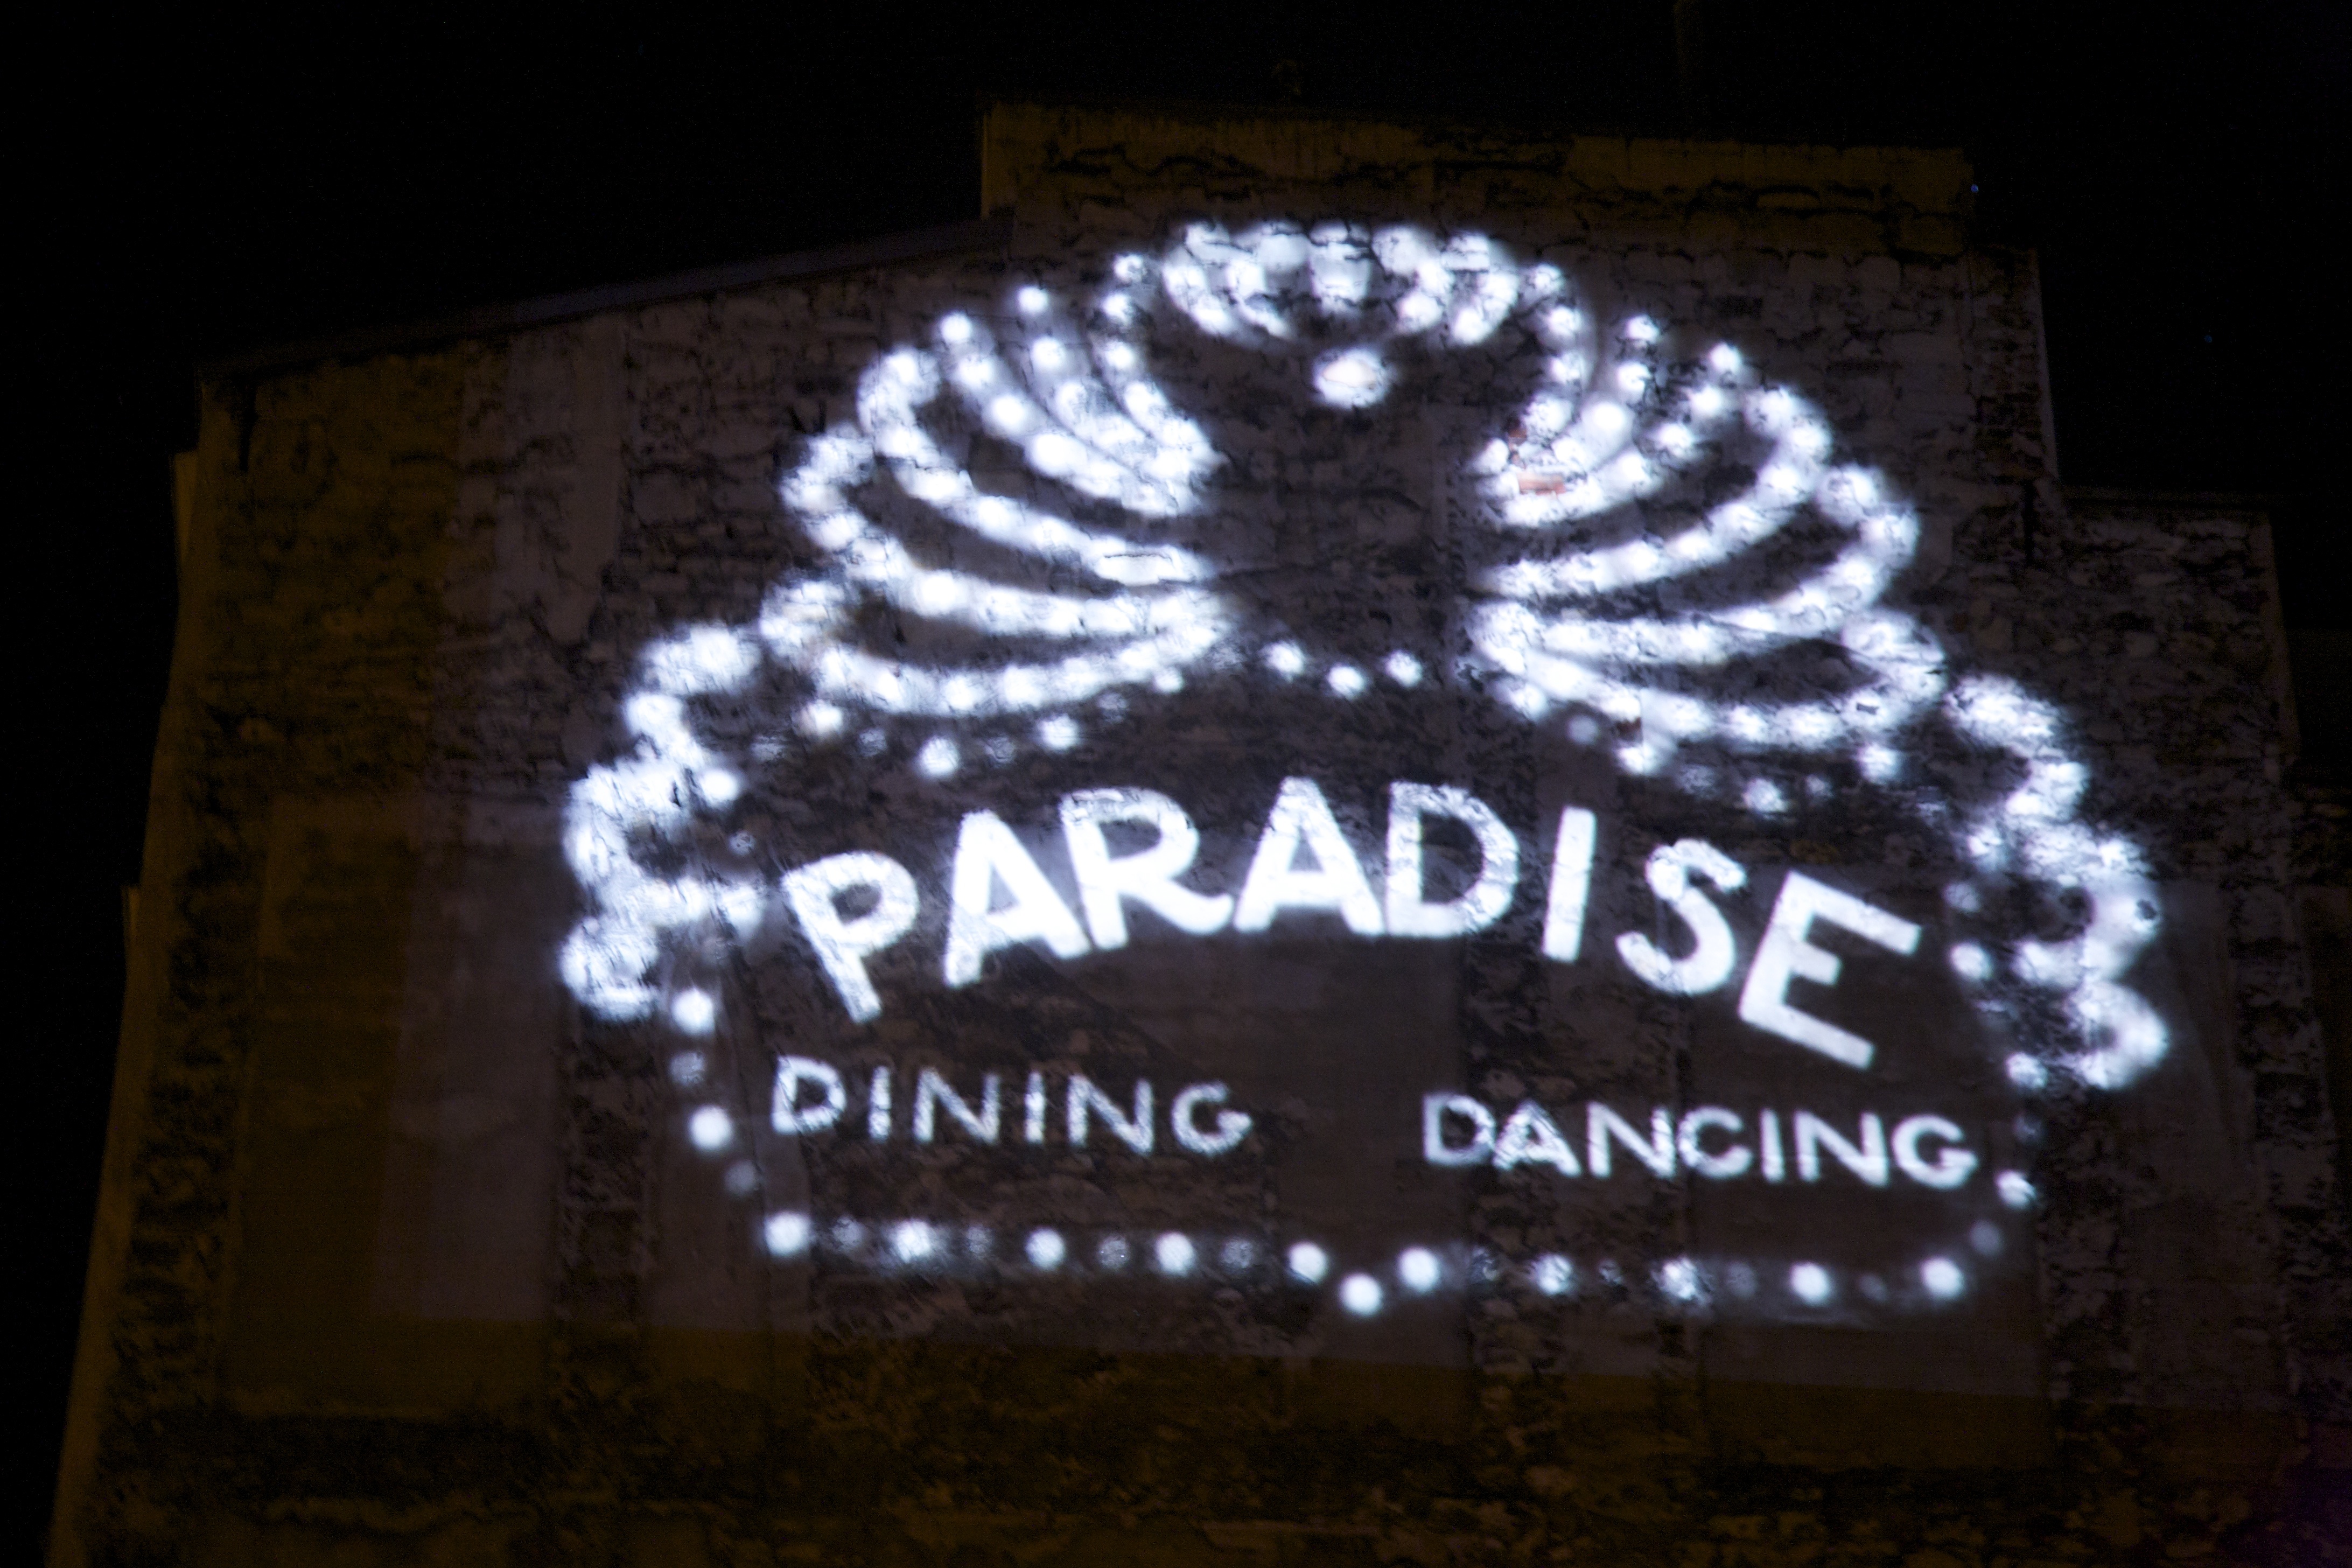
number, building, paris, france, sign, signage, lighting, moon, art, lune, batiment, raw, theworldisyours, nightshot, cabaret, parigi, belleville, nuitblanche, videoinstallation, parijs, whitenight, pary, ruedelafontaineauroi, installationvideo, nuitblanche2010, hakimaeldjoudi